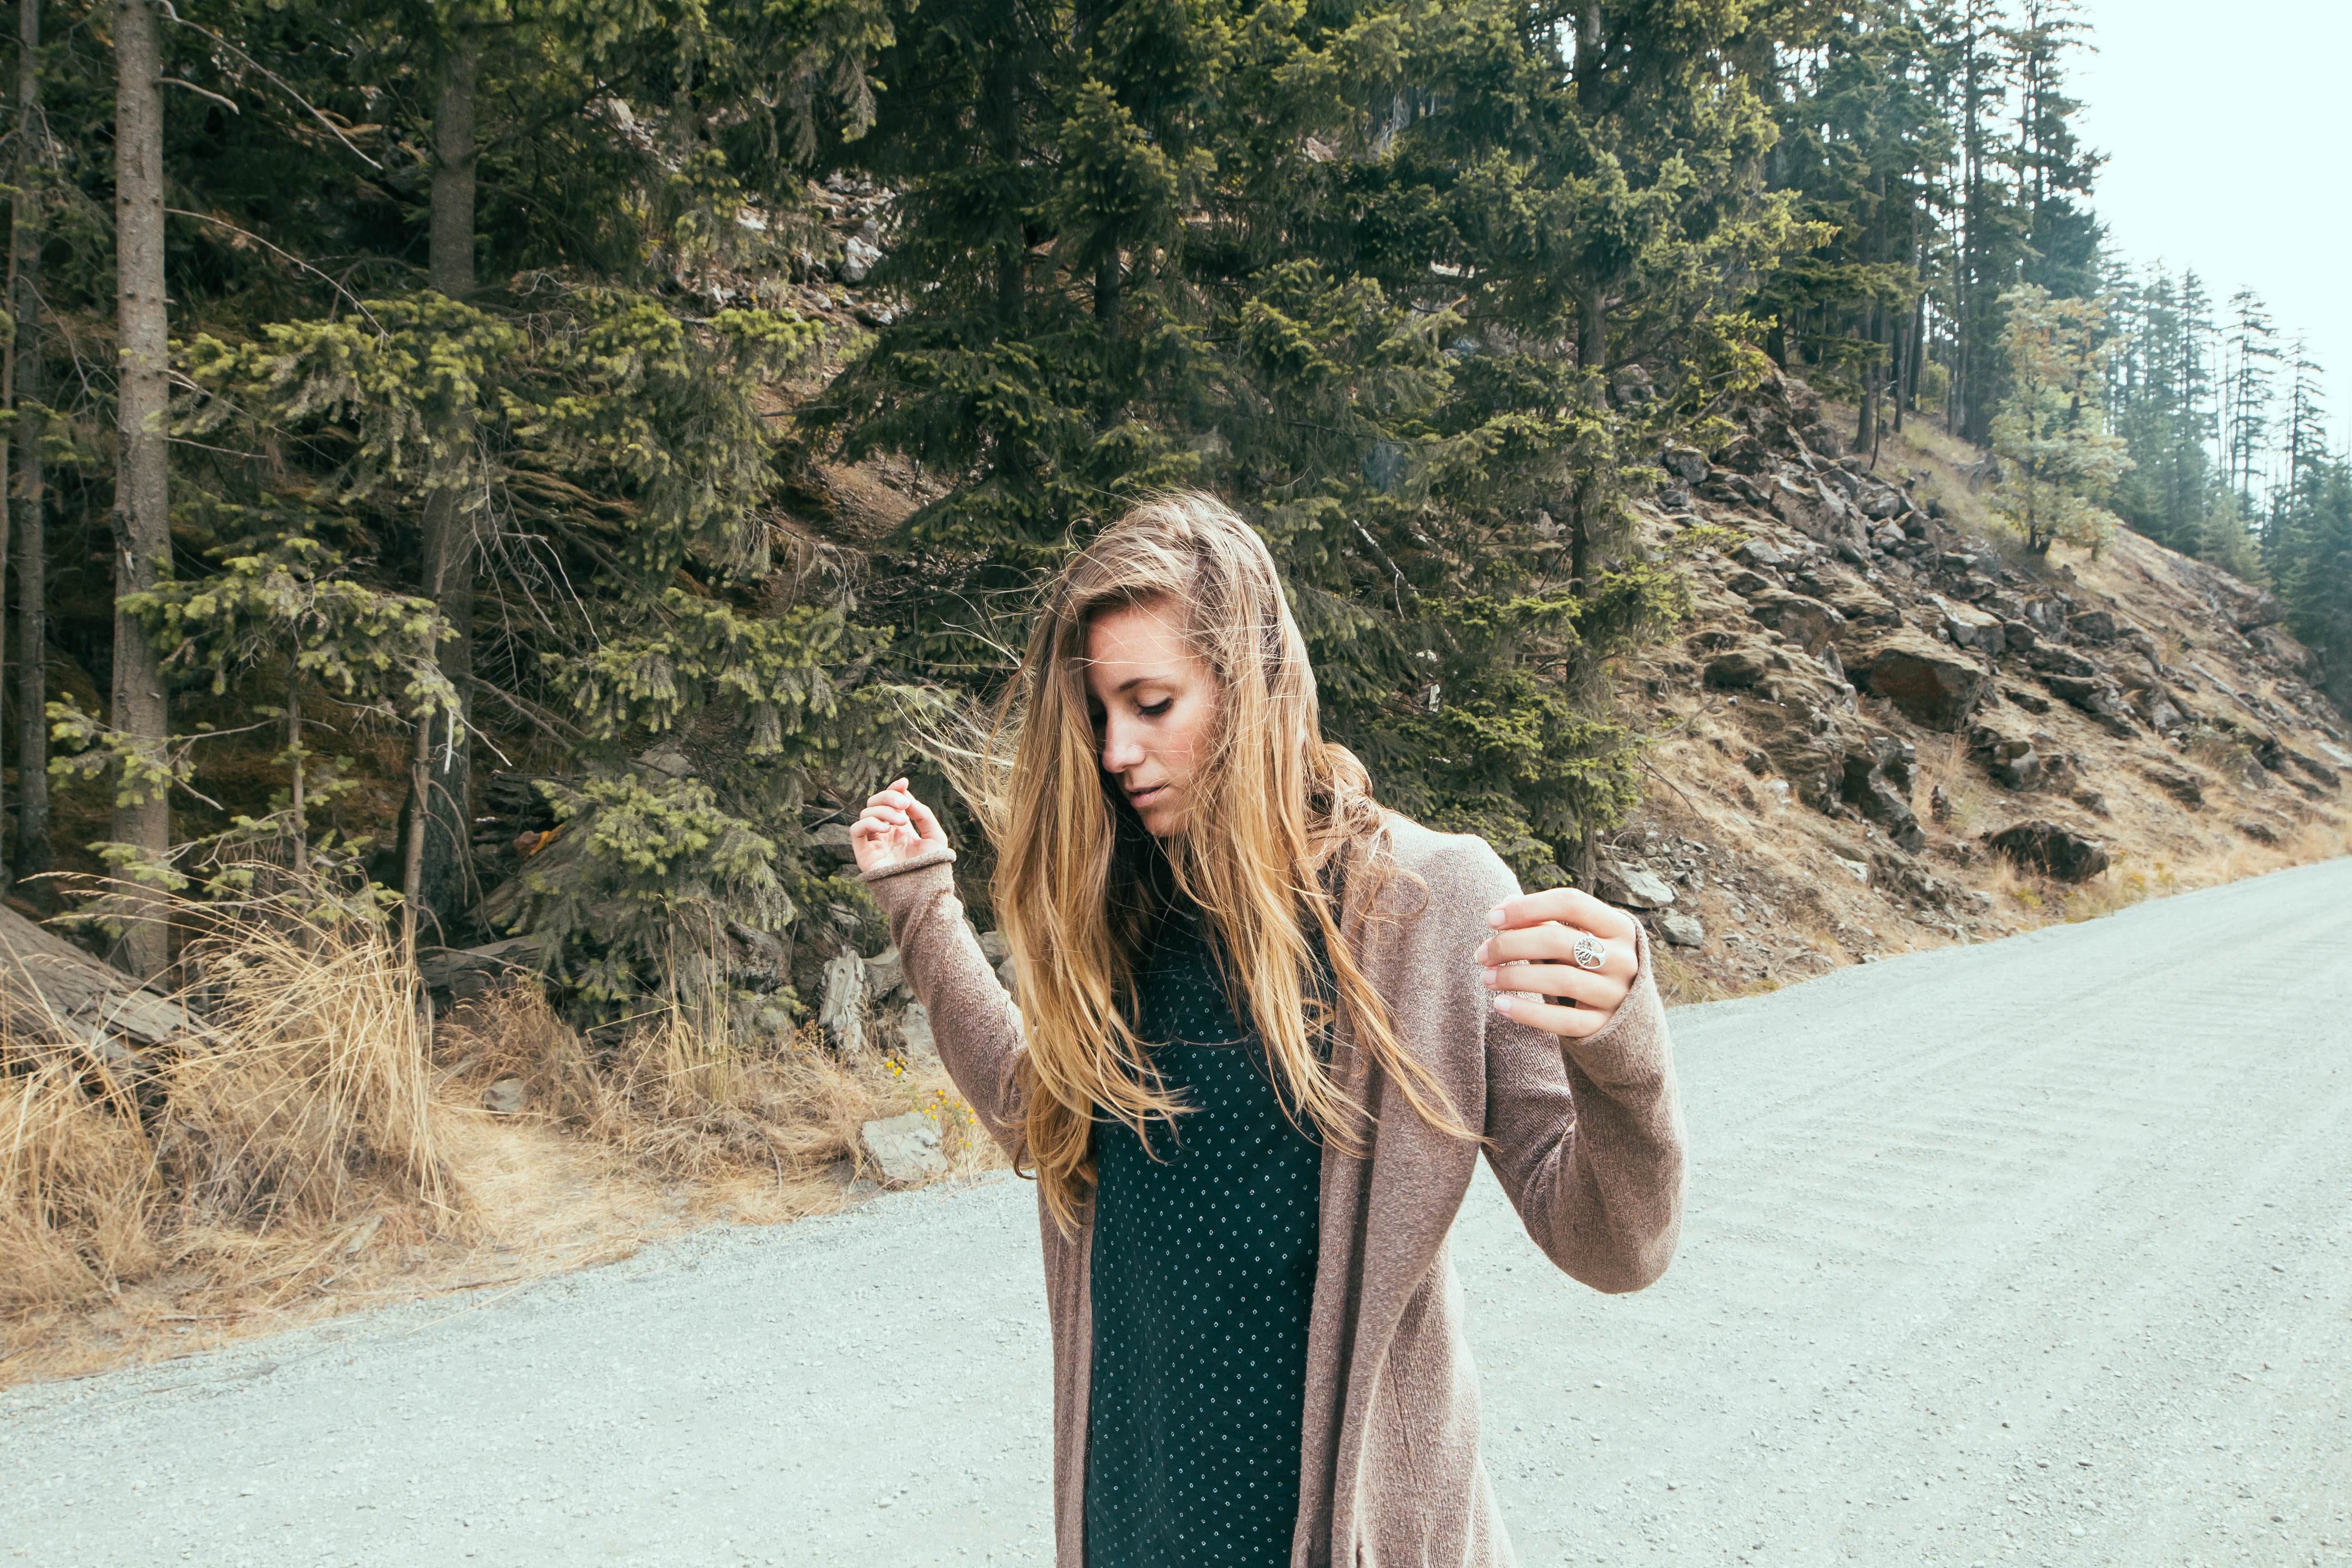
tree, walking, people, vacation, model, spring, fashion, photograph, beauty, photo shoot, natural environment